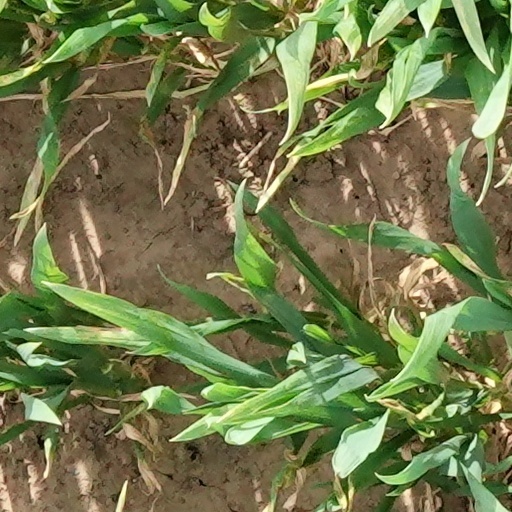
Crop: wheat